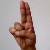
The image shows a hand gesture representing the letter 'U' in Indian Sign Language.